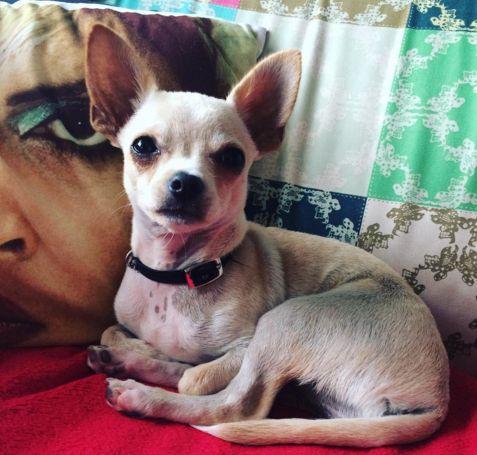
things you only know if you own a chihuahua